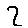
Label: 2